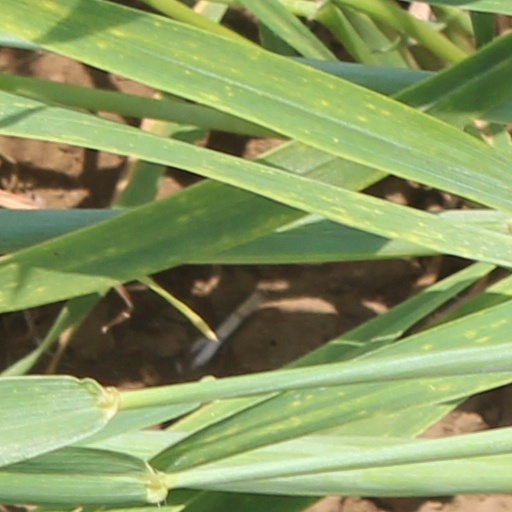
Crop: wheat